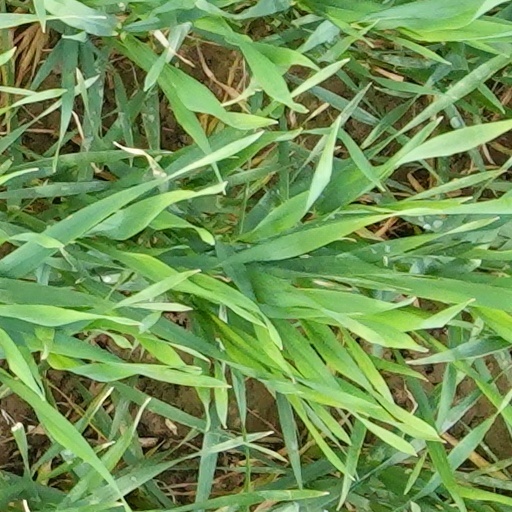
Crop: wheat